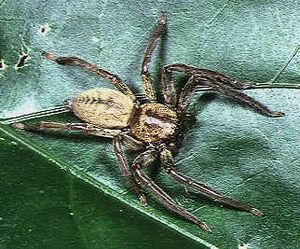
Thelcticopis est un genre d'araignées aranéomorphes de la famille des Sparassidae.